Sujata (TV series)

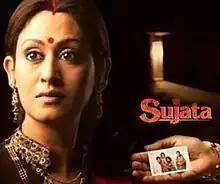
Promotional logo

Sujata - Ek Stree Ka Samarpan is a Hindi television serial that aired on Sony Entertainment Television, starting from 14 April 2008 until 11 December 2008. The story is an adaptation of the Mexican telenovela Piel de Otono, (Autumn Love), which was written by Liliana Abud and produced by Televisa. It brings out the emotions of an urban married woman and her relationship with her husband and children.